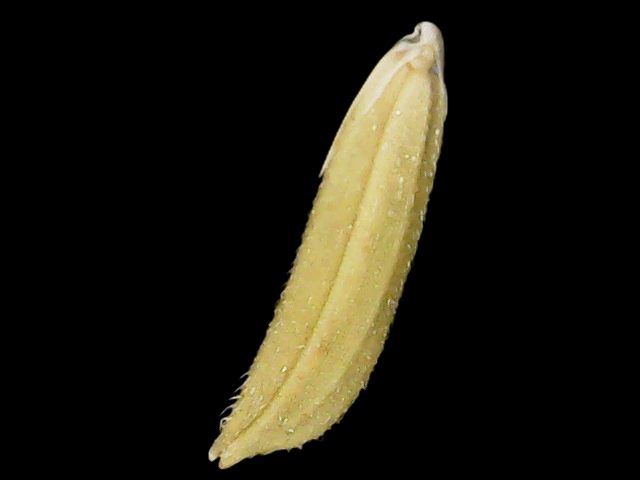
Rice variety: Binadhan20